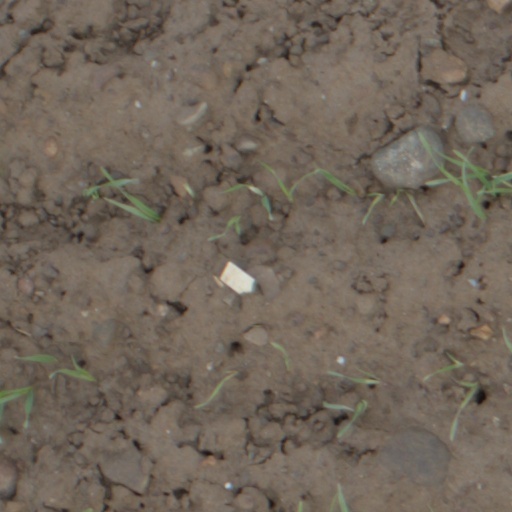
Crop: wheat